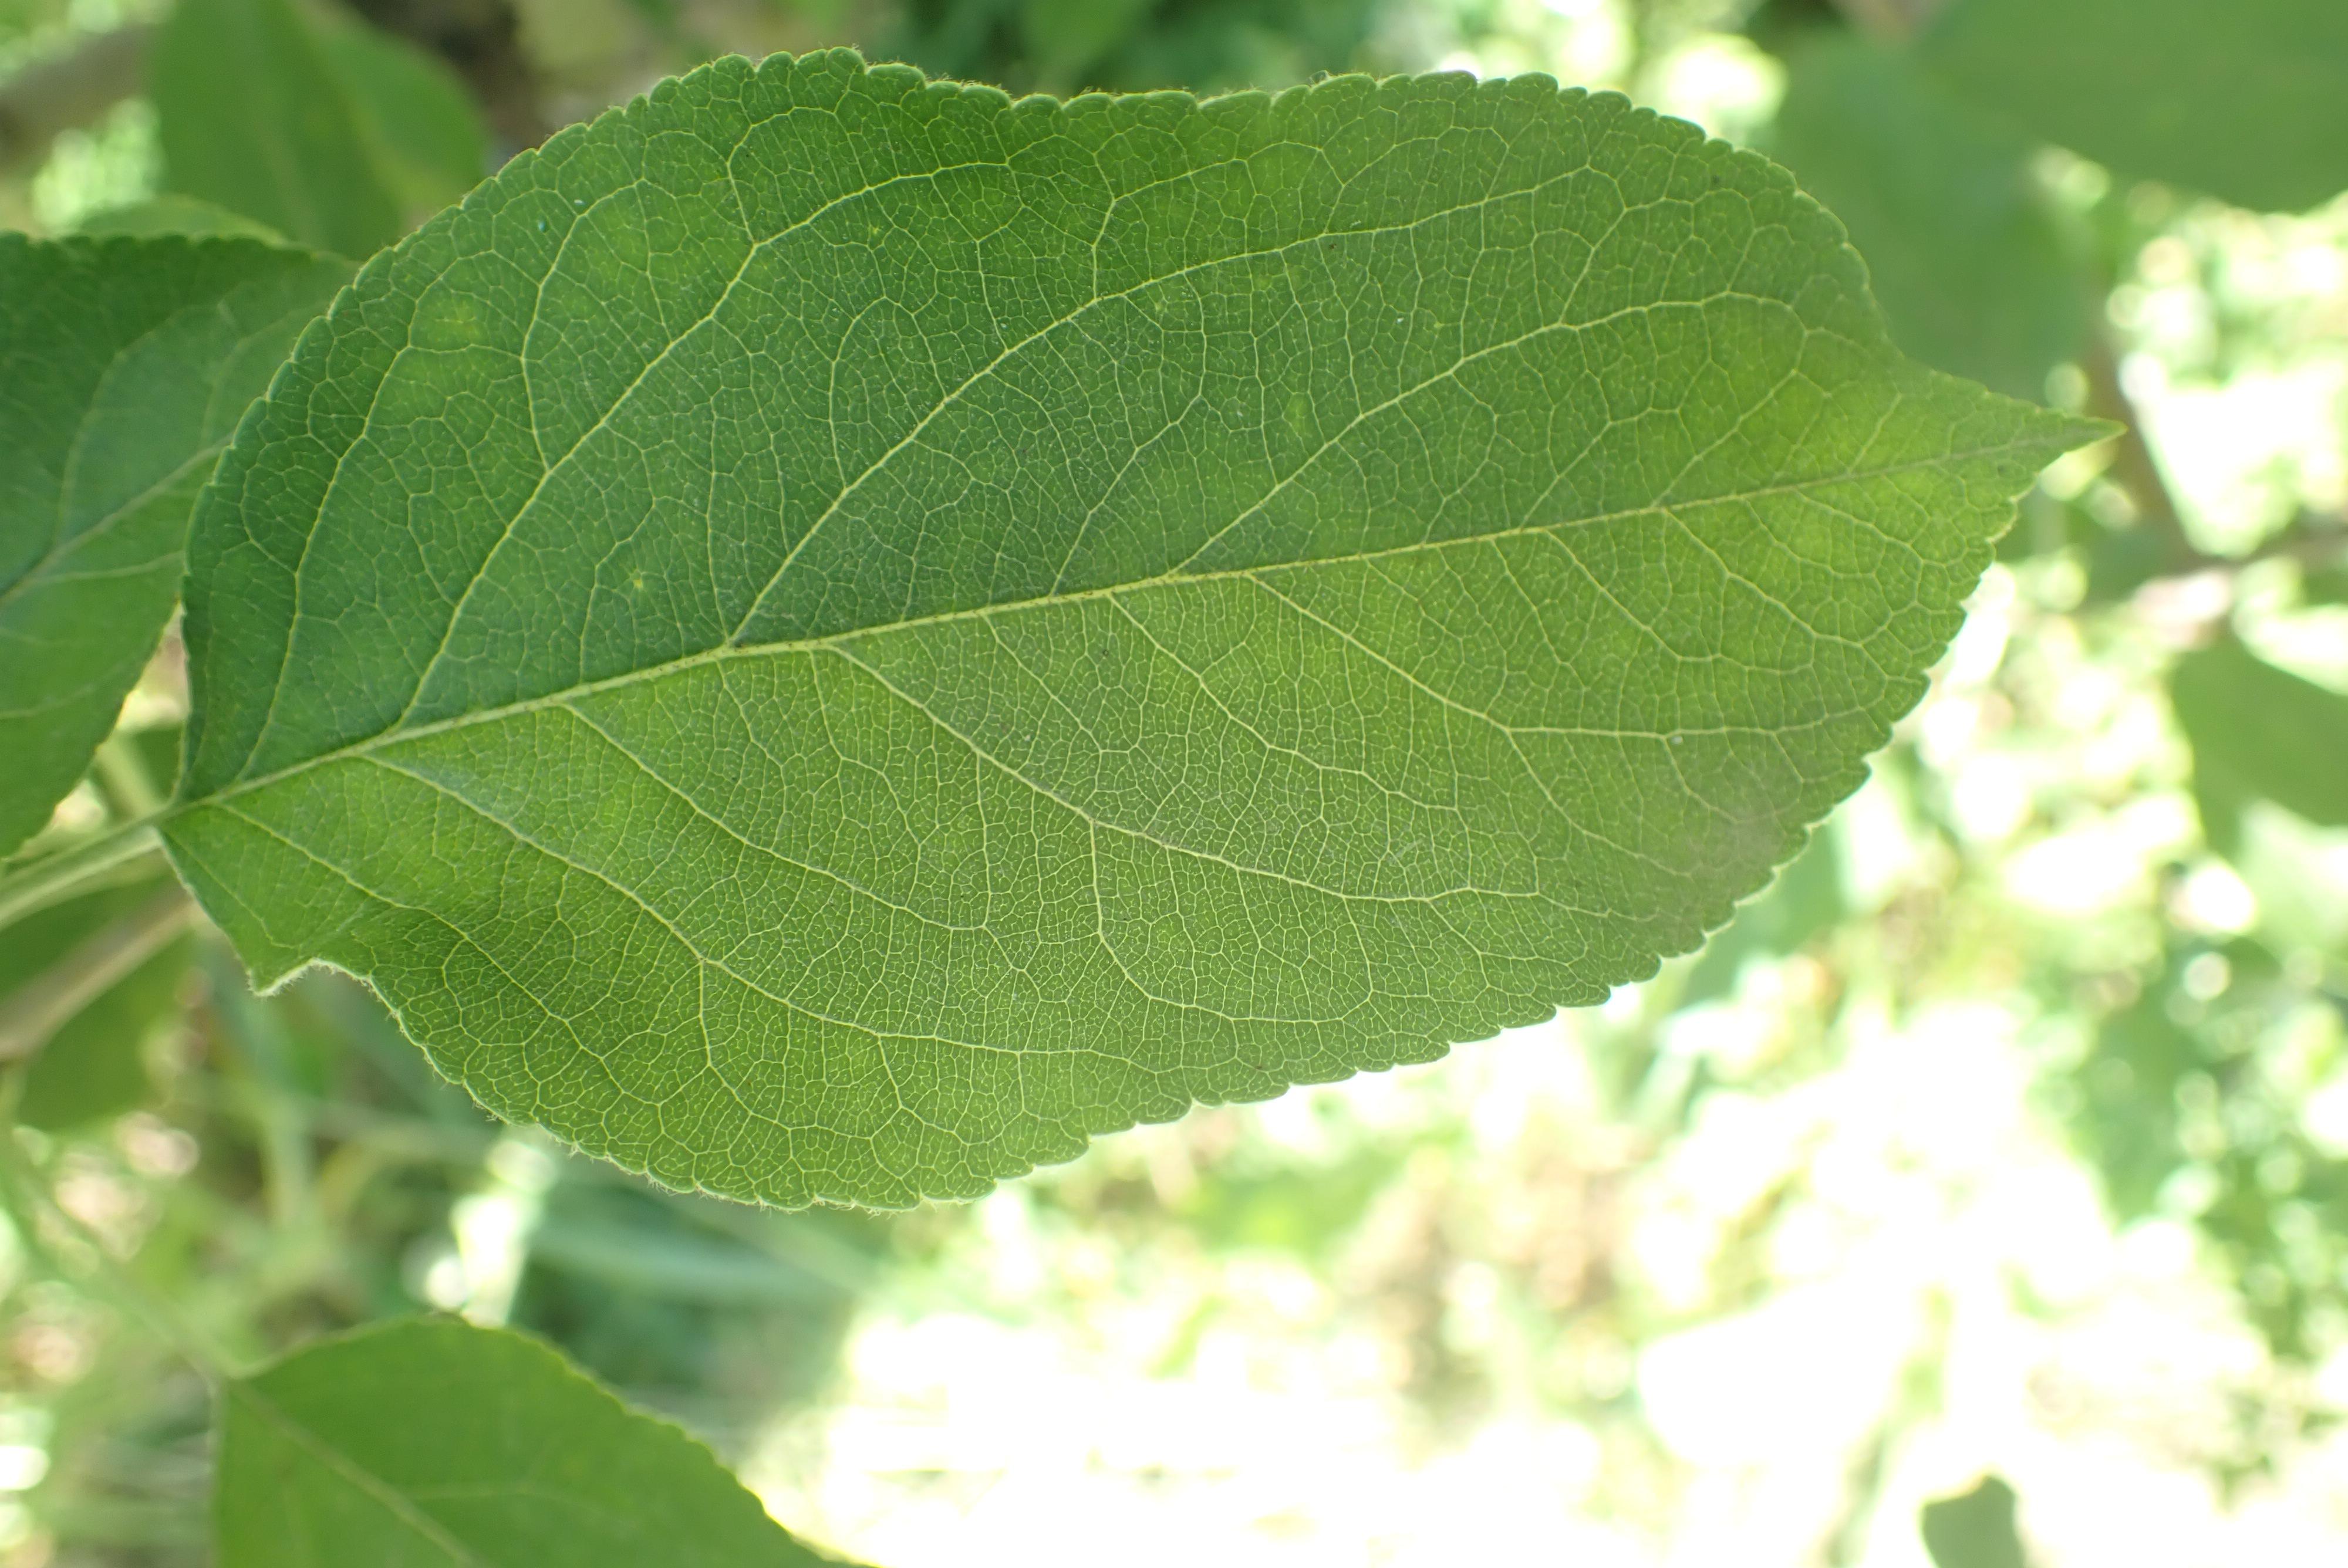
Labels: healthy